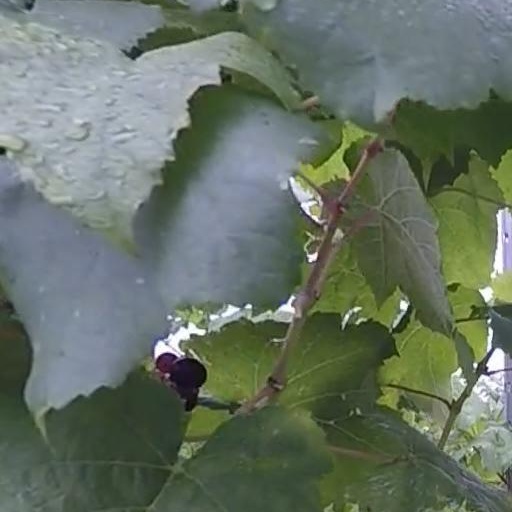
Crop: grape